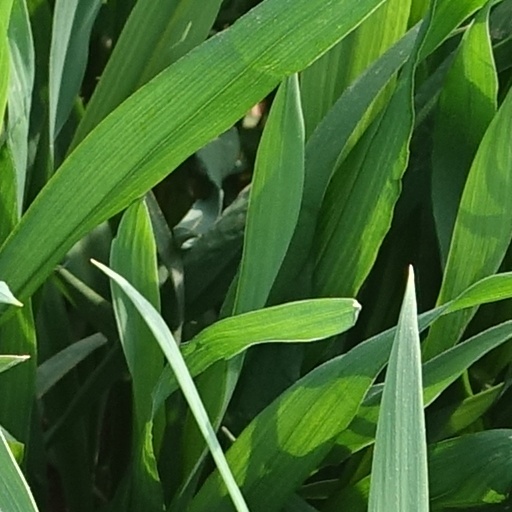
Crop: wheat